San Giorgio Monastery

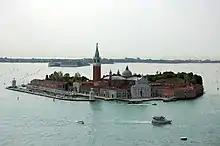
View of the island

The San Giorgio Monastery (St. George Monastery) is a Benedictine monastery in Venice, Italy, located on the island of San Giorgio Maggiore. It stands next to the Church of San Giorgio Maggiore, which serves the monastic community. Most of the old monastic buildings currently serve as headquarters of the Cini Foundation.